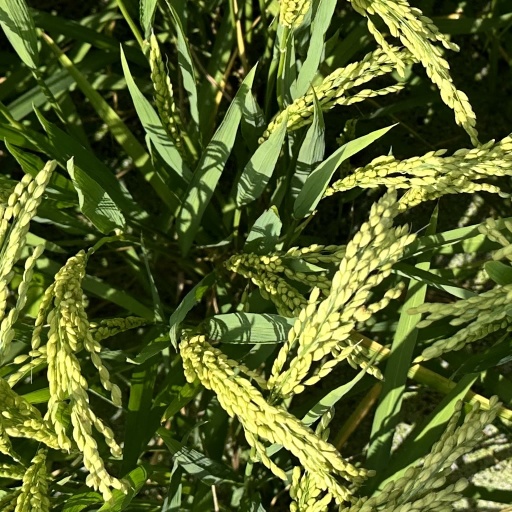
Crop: rice